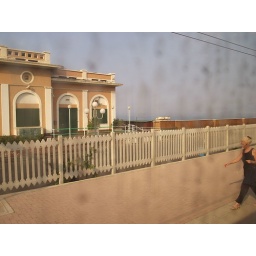
train stop with ocean in background if you look really hard.